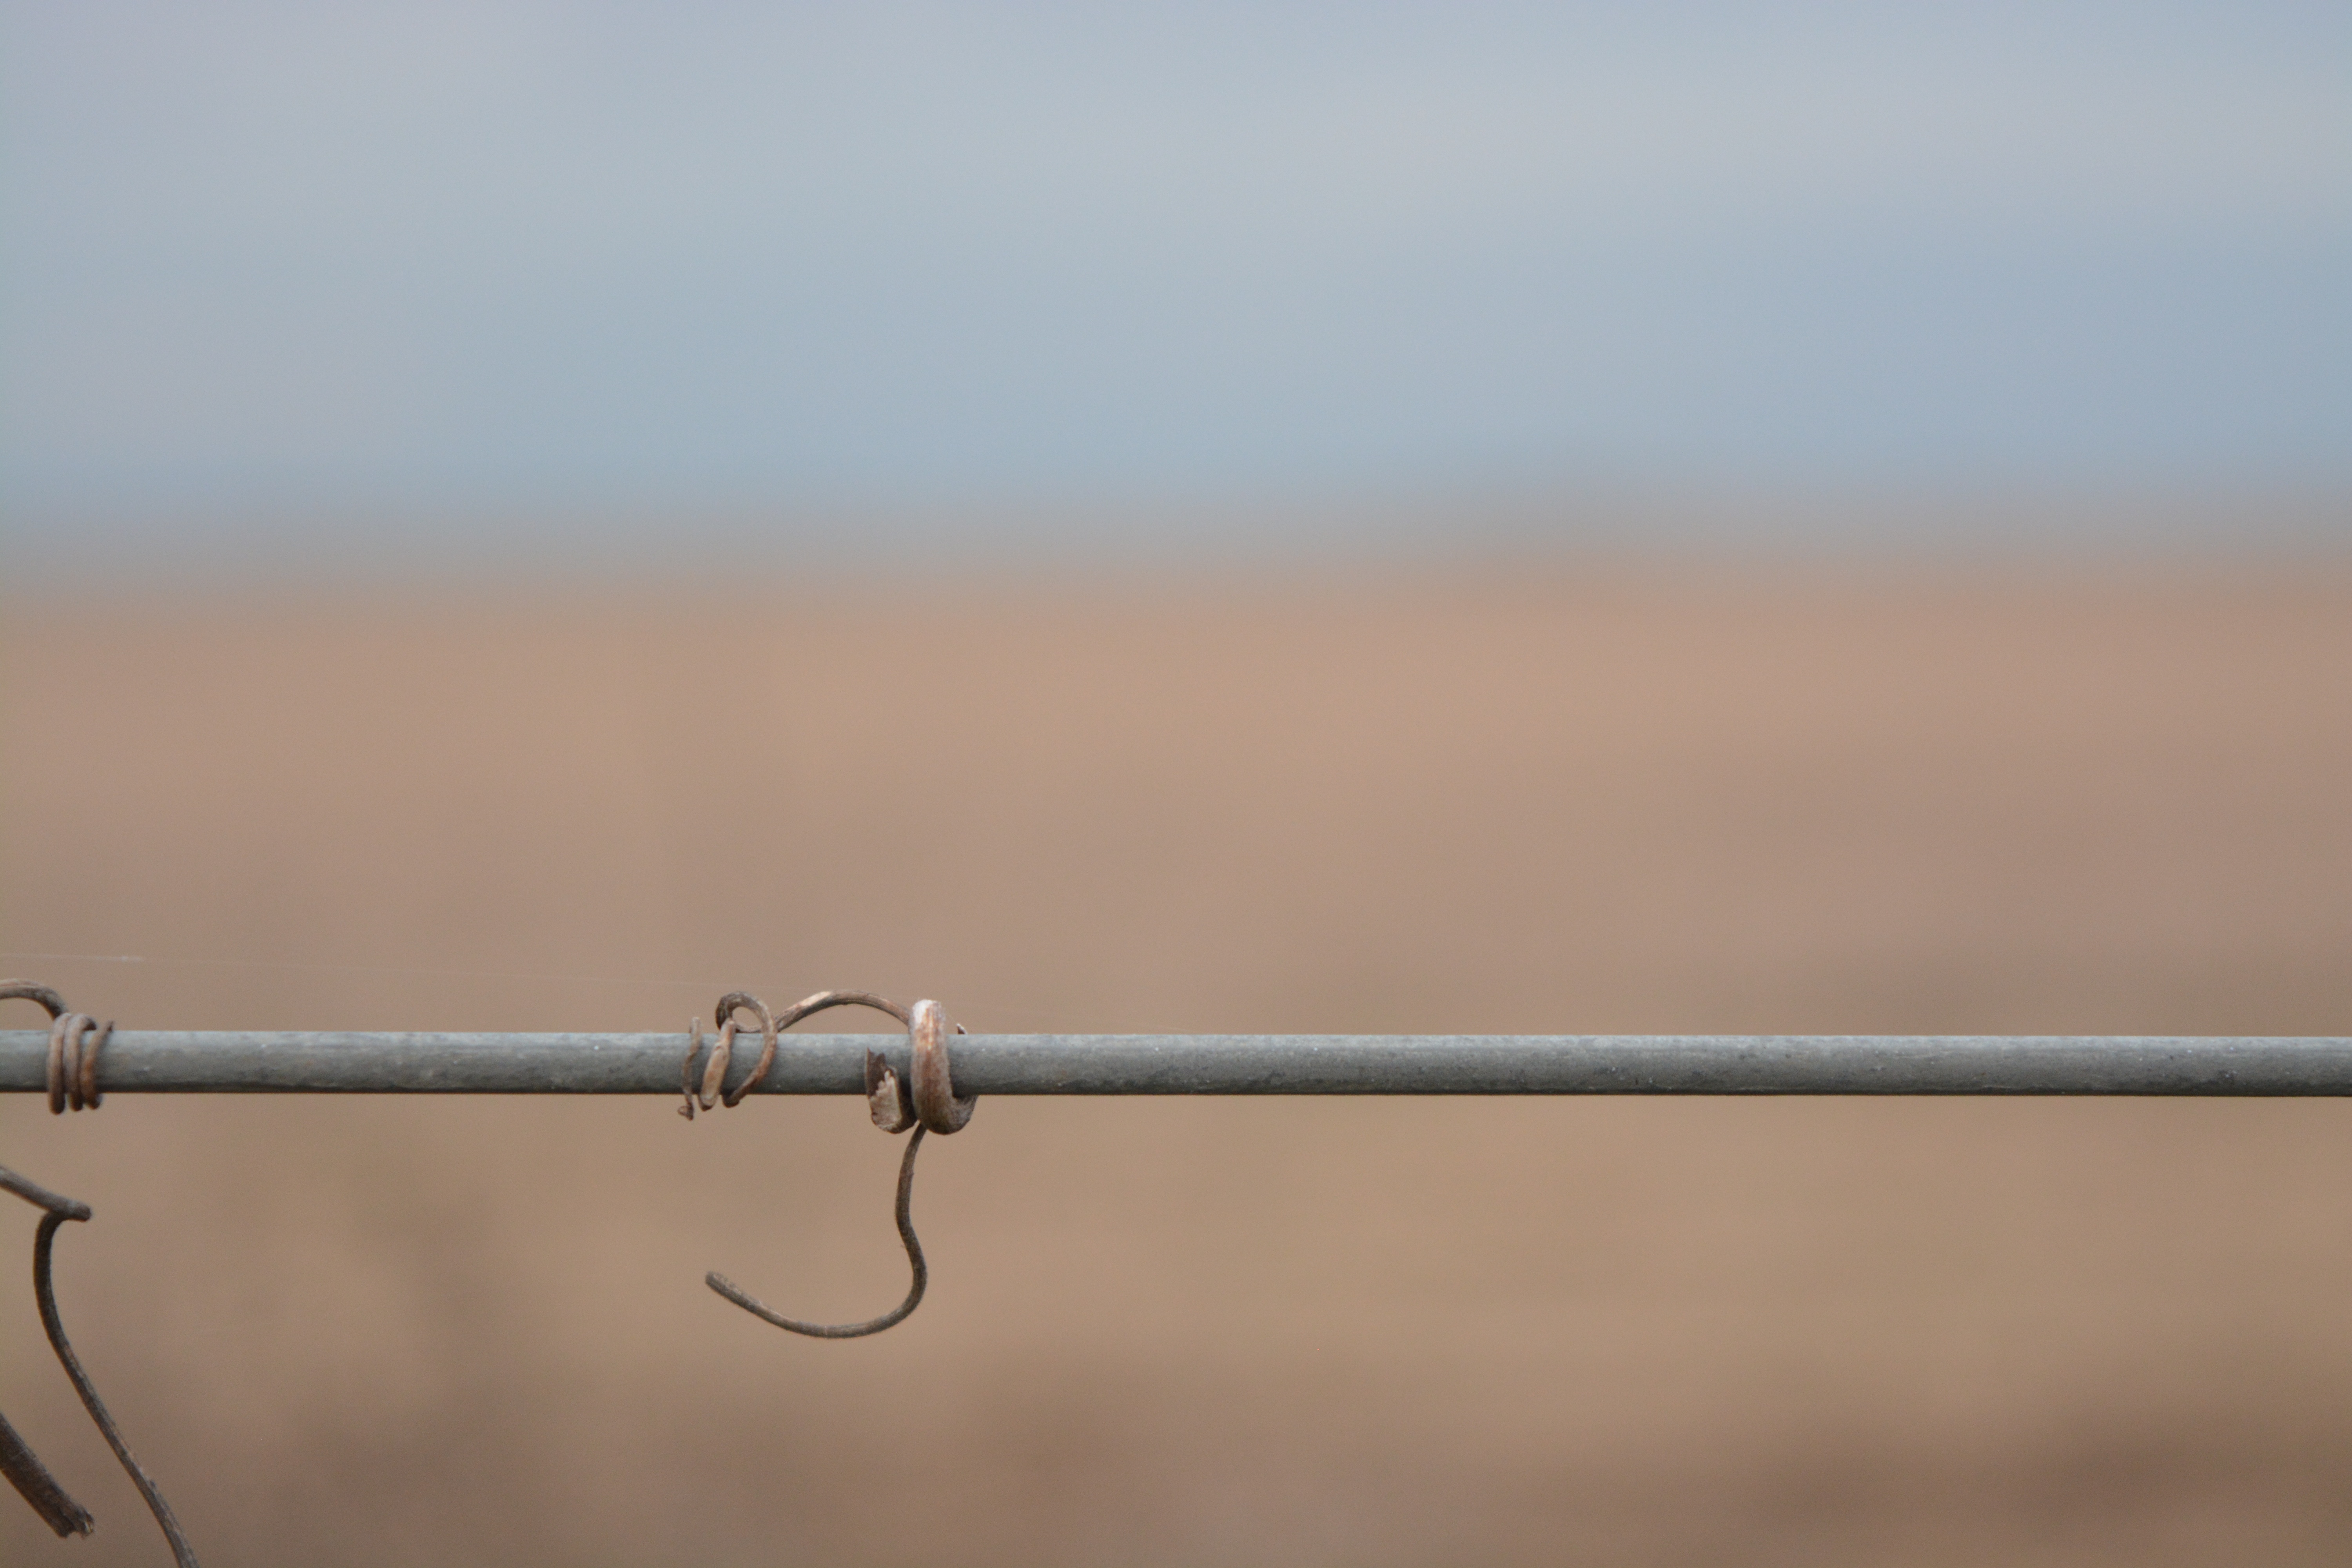
fence, lighting